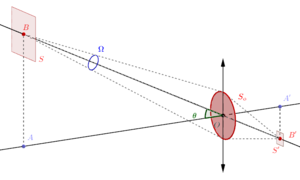
Illustration photométrique d'une lentille
L'ouverture d'un objectif photographique est le réglage qui permet d'ajuster le diamètre d'ouverture du diaphragme. Elle est caractérisée par le nombre d'ouverture ou ouverture géométrique, plus fréquemment notée « f / N ». Ce nombre sans dimension est défini comme le rapport de la focale f au diamètre d de la pupille d'entrée :